Spielfeld-Straß–Trieste railway

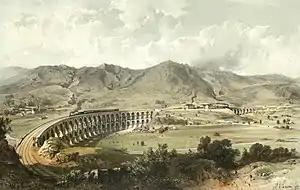
Borovnica Viaduct (painting by Giovanni Varrone [1832–1910])

The continuation of the line to Trieste caused difficulties. Both the Ljubljana Marsh and the Karst Plateau, which sloped steeply towards the Adriatic, had to be overcome. The section from Ljubljana to Postojna (Adelsberg) opened on 20 November 1856. The Ljubljana Marsh was crossed on a 2,400 m long and up to 15 m high embankment. The 584 m long, two-level Borovnica Viaduct was built near Borovnica.